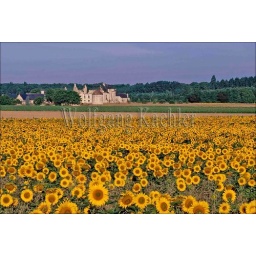
France, loire region, near chinon, sunflower field, with old castle in background